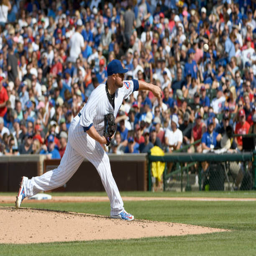
# pitches against sports team during the fifth inning .